James Woodford (bishop)

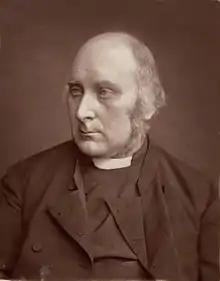

James Russell Woodford (30 April 1820 – 21 October 1885) was an English churchman who was Bishop of Ely from 1873 to his death in 1885.